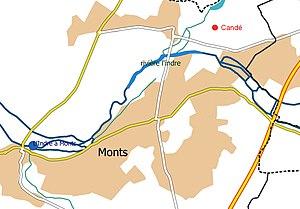
Emplacement du domaine de Candé sur la commune de Monts
Le château de Candé est un édifice de style Louis XII, situé sur la commune de Monts, dans le département français d'Indre-et-Loire en région Centre-Val de Loire, à 10 km au sud-sud-ouest de Tours sur les bords de l'Indre, au cœur d'un domaine de 260 hectares.